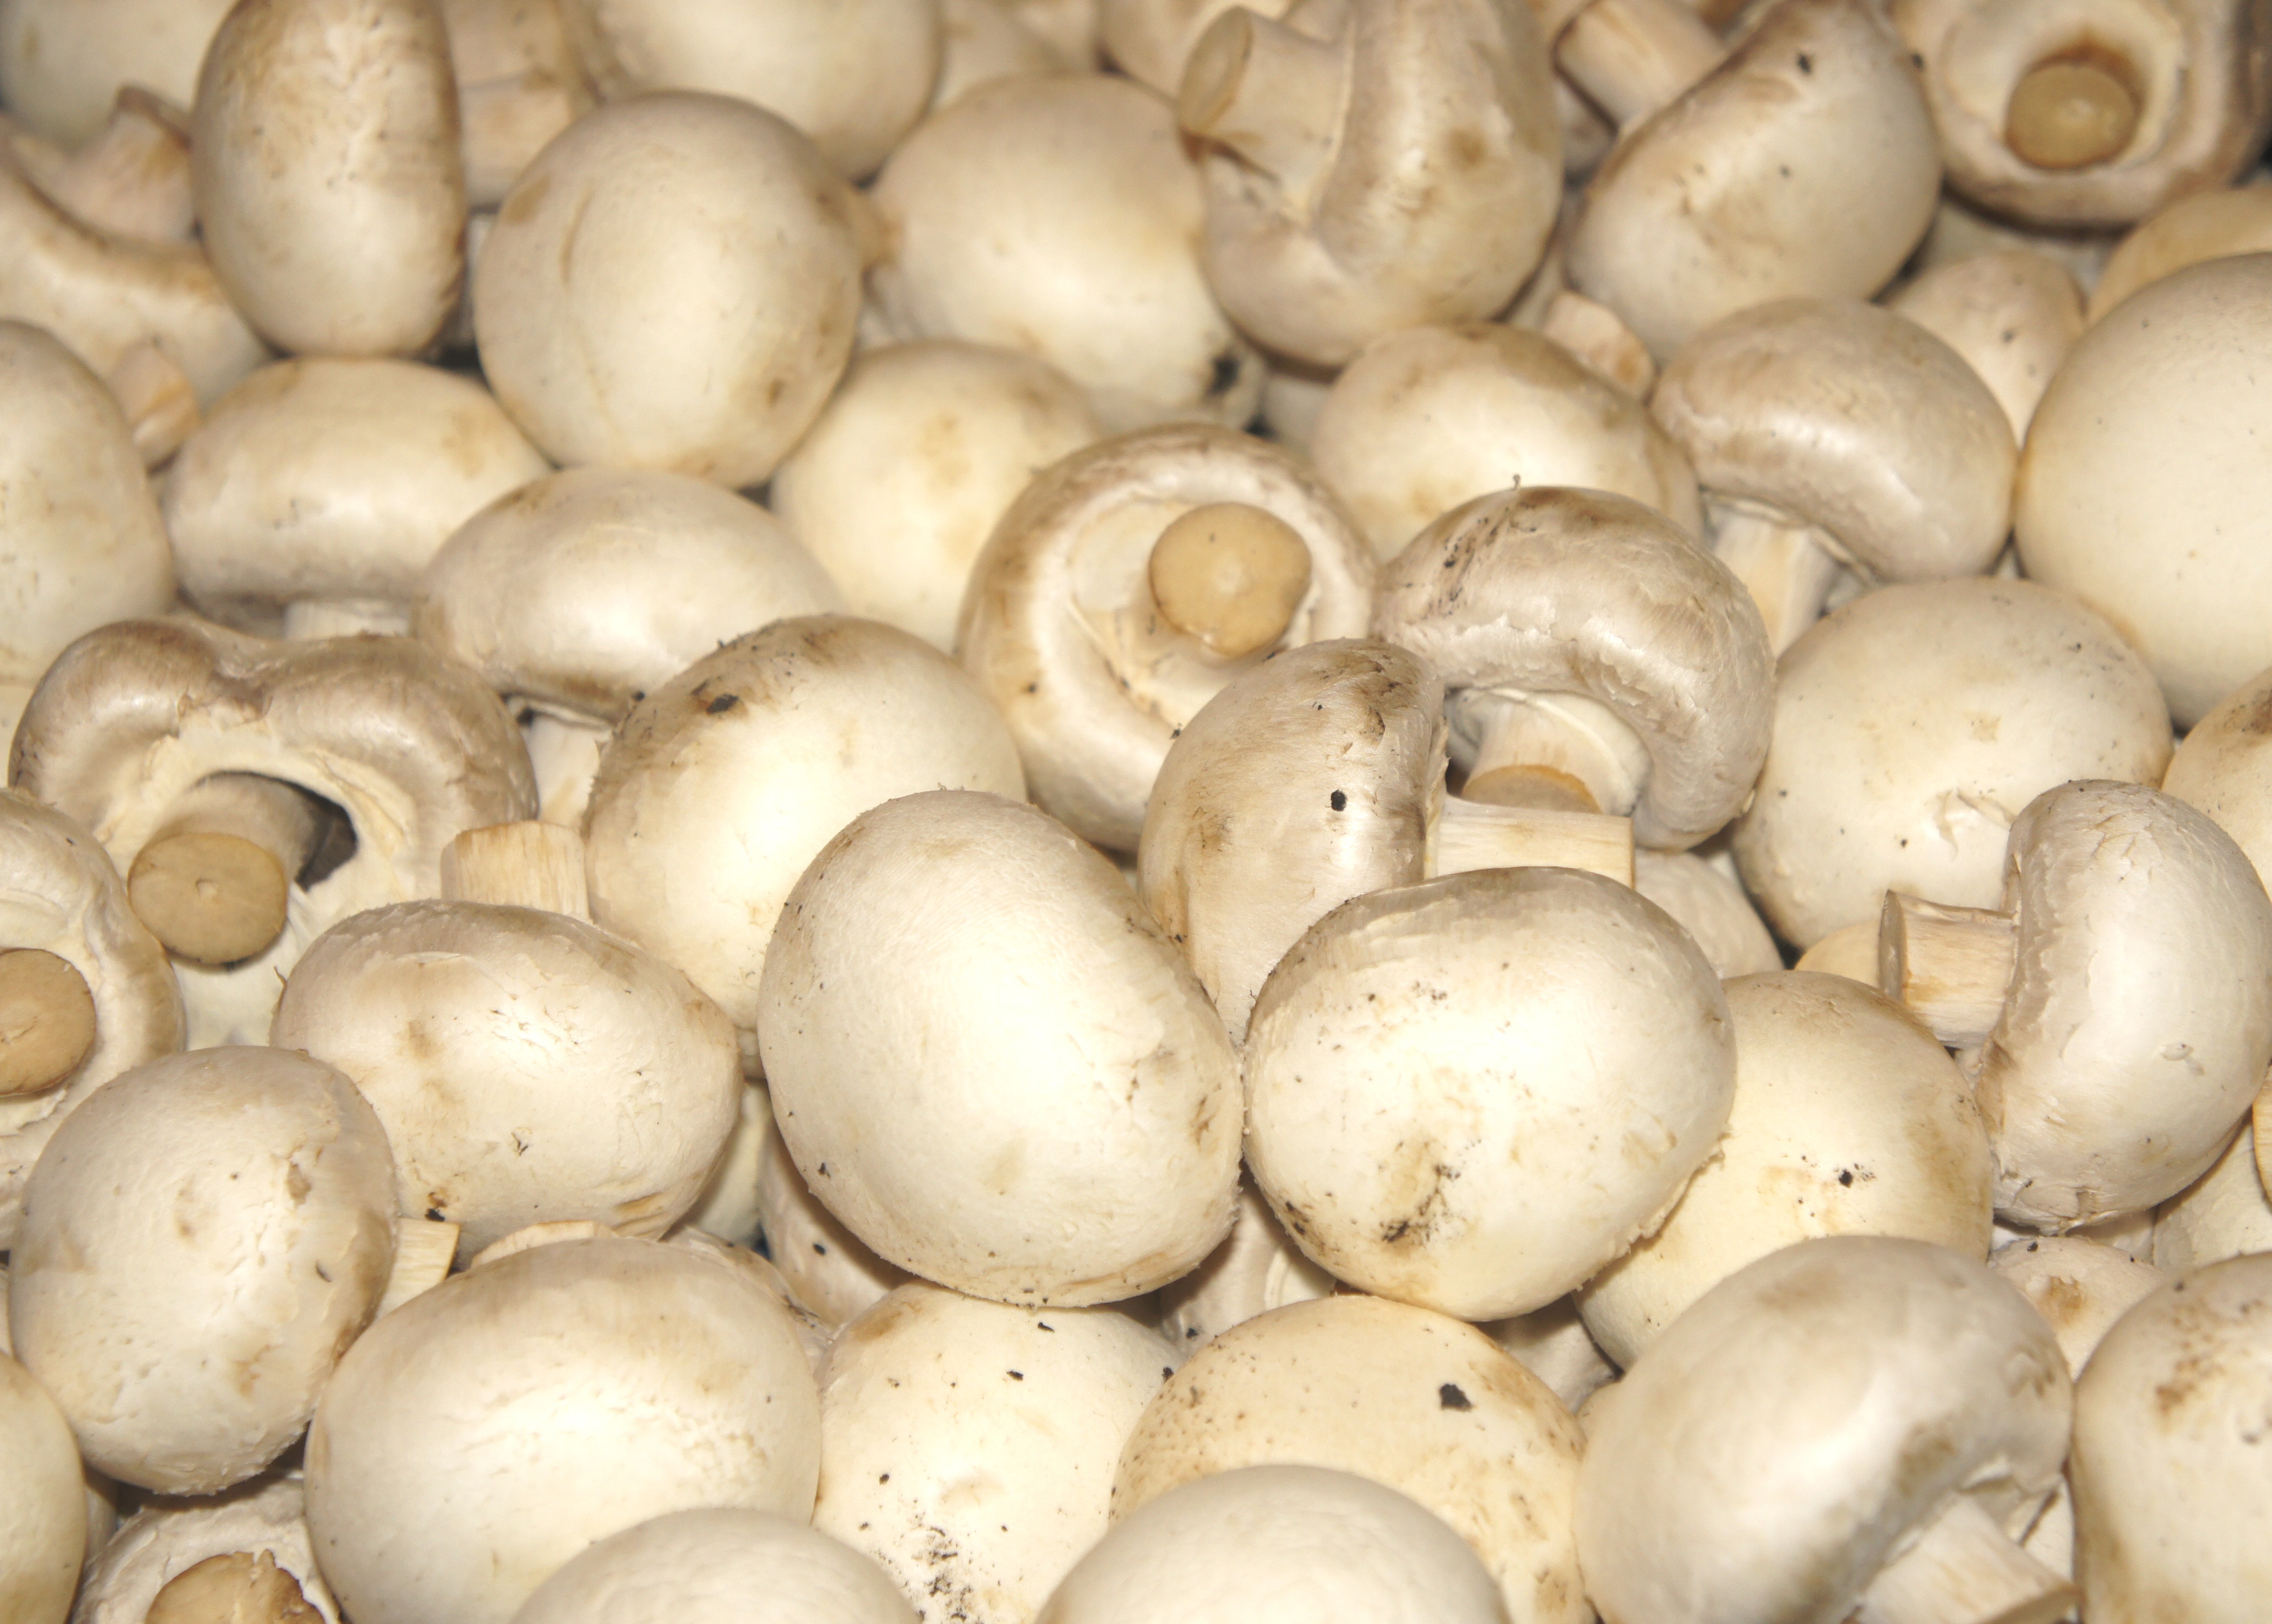
produce, mushroom, health, fungus, vegetables, agaricus, matsutake, oyster mushroom, edible mushroom, shiitake, medicinal mushroom, agaricomycetes, agaricaceae, champignon mushroom, pleurotus eryngii